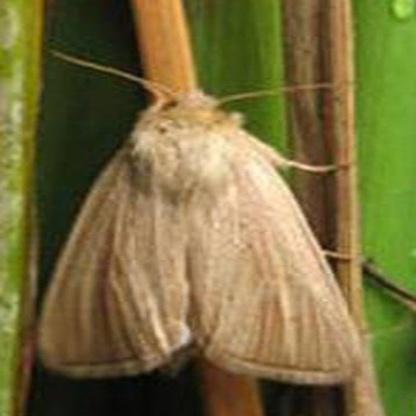
Nhãn: Sâu đục thân (Rice yellow stem borer)